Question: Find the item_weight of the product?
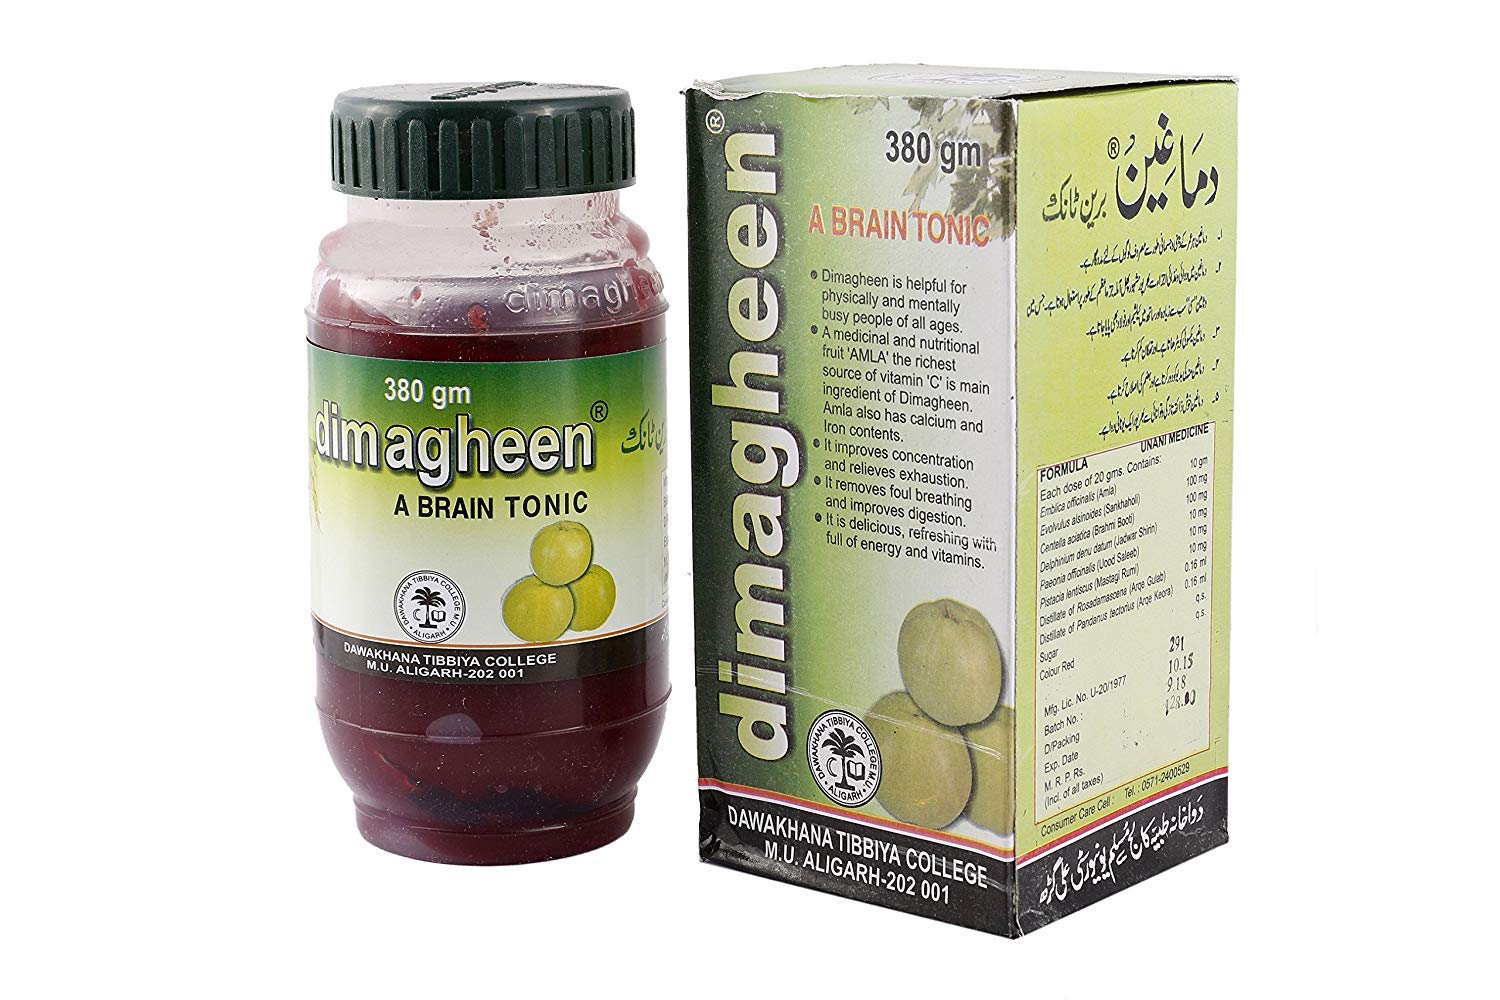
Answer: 380 gram